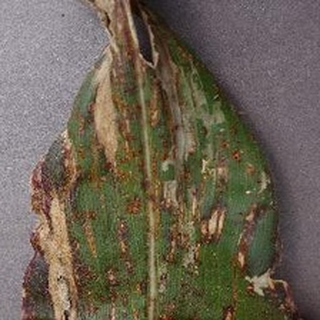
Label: corn_gray_leaf_spot